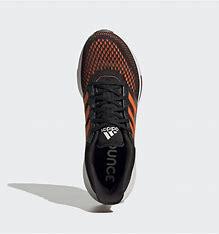
Brand: Adidas
Model: EQ21 Run